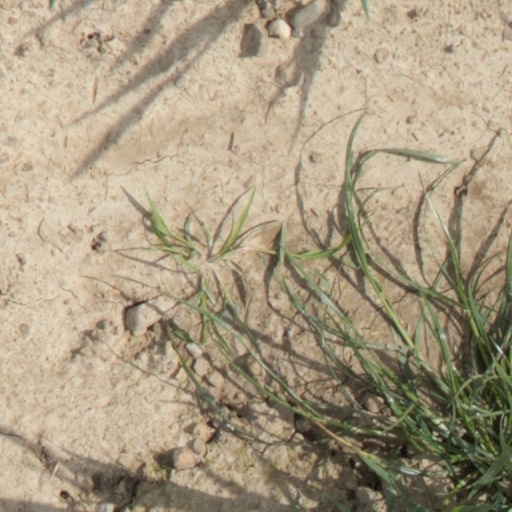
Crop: wheat